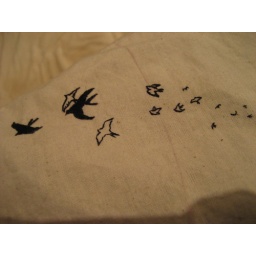
Some birds in the sky